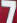
Number: 7